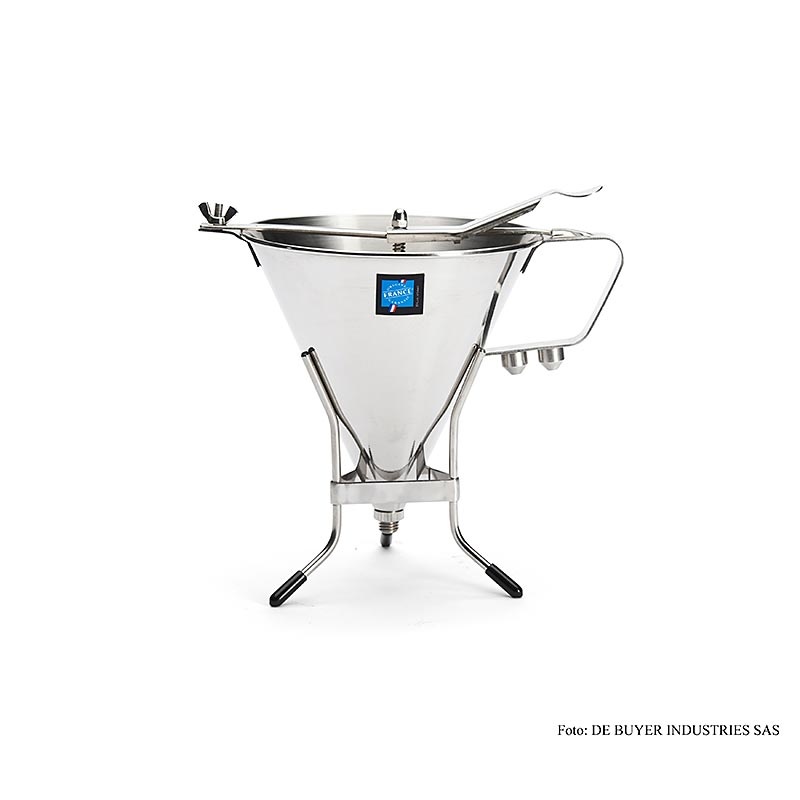
deBUYER Fondanttricher, automatisch, mit 3 Auslaufmaßen, 1,9 Liter, mit Gestell, 1 St
Robuster Trichter aus Edelstahl zum Verteilen Saucen auf dem Teller oder das Befüllen von Tartelets . Lieferung mit Fuß und 3 Düsen von 4, 6 und 8 mm Geschirrspülergeeignet 1,9 Liter Ø18cm
Brand: Patisserie Hardware
Category: Home & Garden > Kitchen & Dining > Kitchen Tools & Utensils > Funnels